Military history of the United States

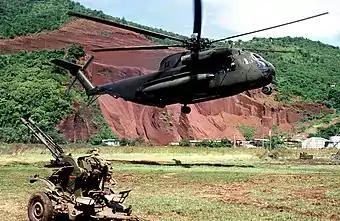
In 1983, American forces, assisted by the Caribbean Peace Force, invaded the island nation of Grenada.

In the Pacific, the U.S. experienced much success in naval campaigns during 1944, but bloody battles at Iwo Jima and Okinawa in 1945 led the U.S. to look for a way to end the war with minimal loss of American lives. The U.S. used atomic bombs on Hiroshima and Nagasaki to destroy the Japanese war effort and to shock the Japanese leadership, which quickly caused the surrender of Japan. Following the dropping of atomic bombs on Hiroshima and Nagasaki, Japan surrendered to the Allied forces on 15 August 1945, ending 35 years of Japanese occupation of Korean Peninsula. American forces under General John R. Hodge arrived at the southern part of the Korean Peninsula on 8 September 1945, while the Soviet Army and some Korean Communists had stationed themselves in the northern part of the Korean Peninsula.